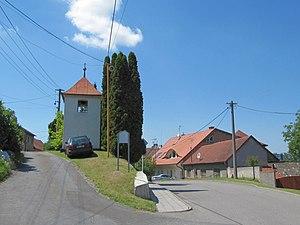
Bystřice pod Lopeníkem est une commune du district d'Uherské Hradiště, dans la région de Zlín, en Tchéquie. Sa population s'élevait à 808 habitants en 2018.